Shlomo Goren

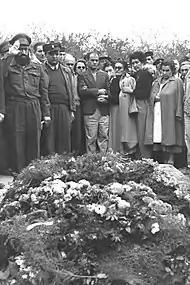
Goren (left) saluting at the grave of Israeli soldier Uri Ilan, 1955

Goren's military career as an Orthodox Jew was characterized by a commitment to the Religious Zionist values of his youth. He volunteered for the Haganah in 1936, and served as a chaplain for the Jerusalem area following the outbreak of the 1948 Arab–Israeli War, during which he tested for and qualified as an IDF paratrooper. Goren was also a chaplain of the Carmeli Brigade at this time. Immediately after the war, he engaged, often at great personal risk, in collecting the bodies of deceased soldiers to give them a proper burial. He strongly opposed the idea of separated religious and secular military units and worked for the integration of all IDF soldiers in the same units. He was the most prominent "halakhic" authority involved in rulings for religious soldiers regarding their military service. Goren was eventually promoted to the rank of brigadier-general.